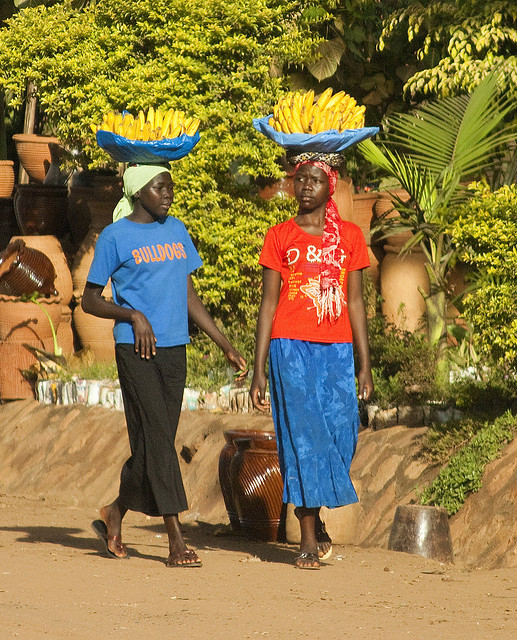
user: Given an image and a question. Answer the question in a short answer. Question: Which culture are these women a part of? Short Answer:
assistant: african